Armenian Cypriots

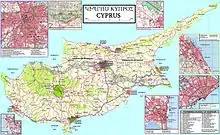
Places of Armenian interest in Cyprus

Armenian Cypriots are the ethnic Armenian population native to Cyprus. The Armenian-Cypriot community has had a significant impact upon the Armenian people as a whole despite its low numbers. During the Middle Ages, Cyprus had an extensive connection with the Armenian Kingdom of Cilicia, while the Ganchvor monastery had an important presence in Famagusta. During the Ottoman Era, the Virgin Mary church and the Magaravank were very prominent. Certain Armenian Cypriots were or are very prominent on a Panarmenian or international level and the survivors of the Armenian genocide have co-operated and co-existed peacefully with the Turkish Cypriots.